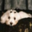
Label: dog